Asian Civilisations Museum

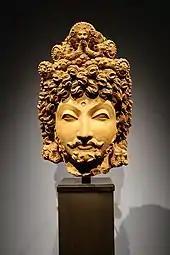
Head of a Bodhisattva, Gandhara, ca. 4th century

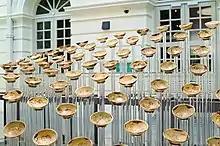
Ceramic plates recovered from the Tang Shipwreck.

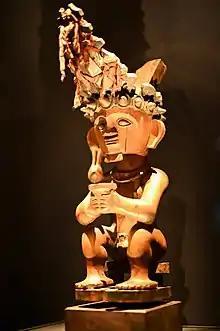
19th Century Ancestor Figure from Nias Island.

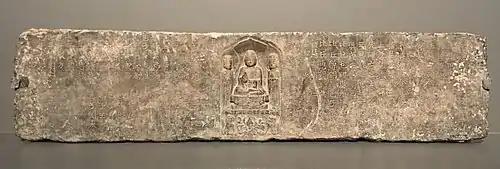
Eastern Wei Buddhist stele

The Chinese collection is represented by fine Dehua porcelain figures, Taoist and Buddhistic statuary, export porcelain, calligraphy and other examples of decorative art.